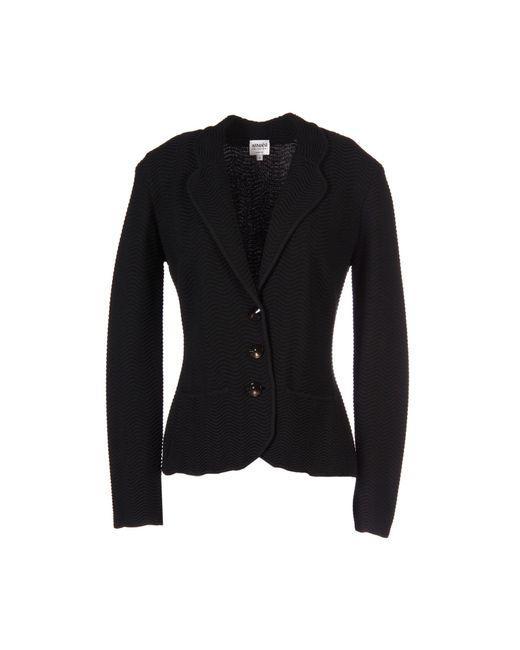
schwarzer formeller Büromantel, lange Ärmel